Megalosaurus

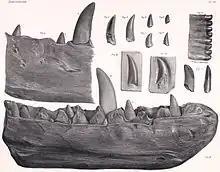
Type dentary and referred teeth. 1800s restoration by James Erxleben

In the pelvis, the ilium is long and low, with a convex upper profile. Its front blade is triangular and rather short; at the front end there is a small drooping point, separated by a notch from the pubic peduncle. The rear blade is roughly rectangular. The outer side of the ilium is concave, serving as an attachment surface for the "Musculus iliofemoralis", the main thigh muscle. Above the hip joint, on this surface a low vertical ridge is present with conspicuous vertical grooves. The bottom of the rear blade is excavated by a narrow but deep trough forming a bony shelf for the attachment of the "Musculus caudofemoralis brevis". The outer side of the rear blade does not match the inner side, which thus can be seen as a separate "medial blade" that in side view is visible in two places: in the corner between outer side and the ischial peduncle and as a small surface behind the extreme rear tip of the outer side of the rear blade. The pubic bone is straight. The pubic bones of both pelvis halves are connected via narrow bony skirts that originated at a rather high position on the rear side and continued downwards to a point low on the front side of the shaft. The ischium is S-shaped in side view, showing at the transition point between the two curvatures a rough boss on the outer side. On the front edge of the ischial shaft an obturator process is present in the form of a low ridge, at its top separated from the shaft by a notch. To below, this ridge continues into an exceptionally thick bony skirt at the inner rear side of the shaft, covering over half of its length. Towards the end of the shaft, this skirt gradually merges with it. The shaft eventually ends in a sizeable "foot" with a convex lower profile.